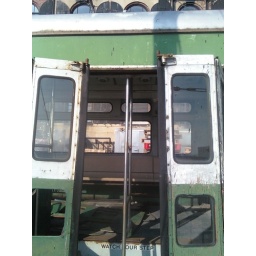
Old train car at the piers in Red Hook